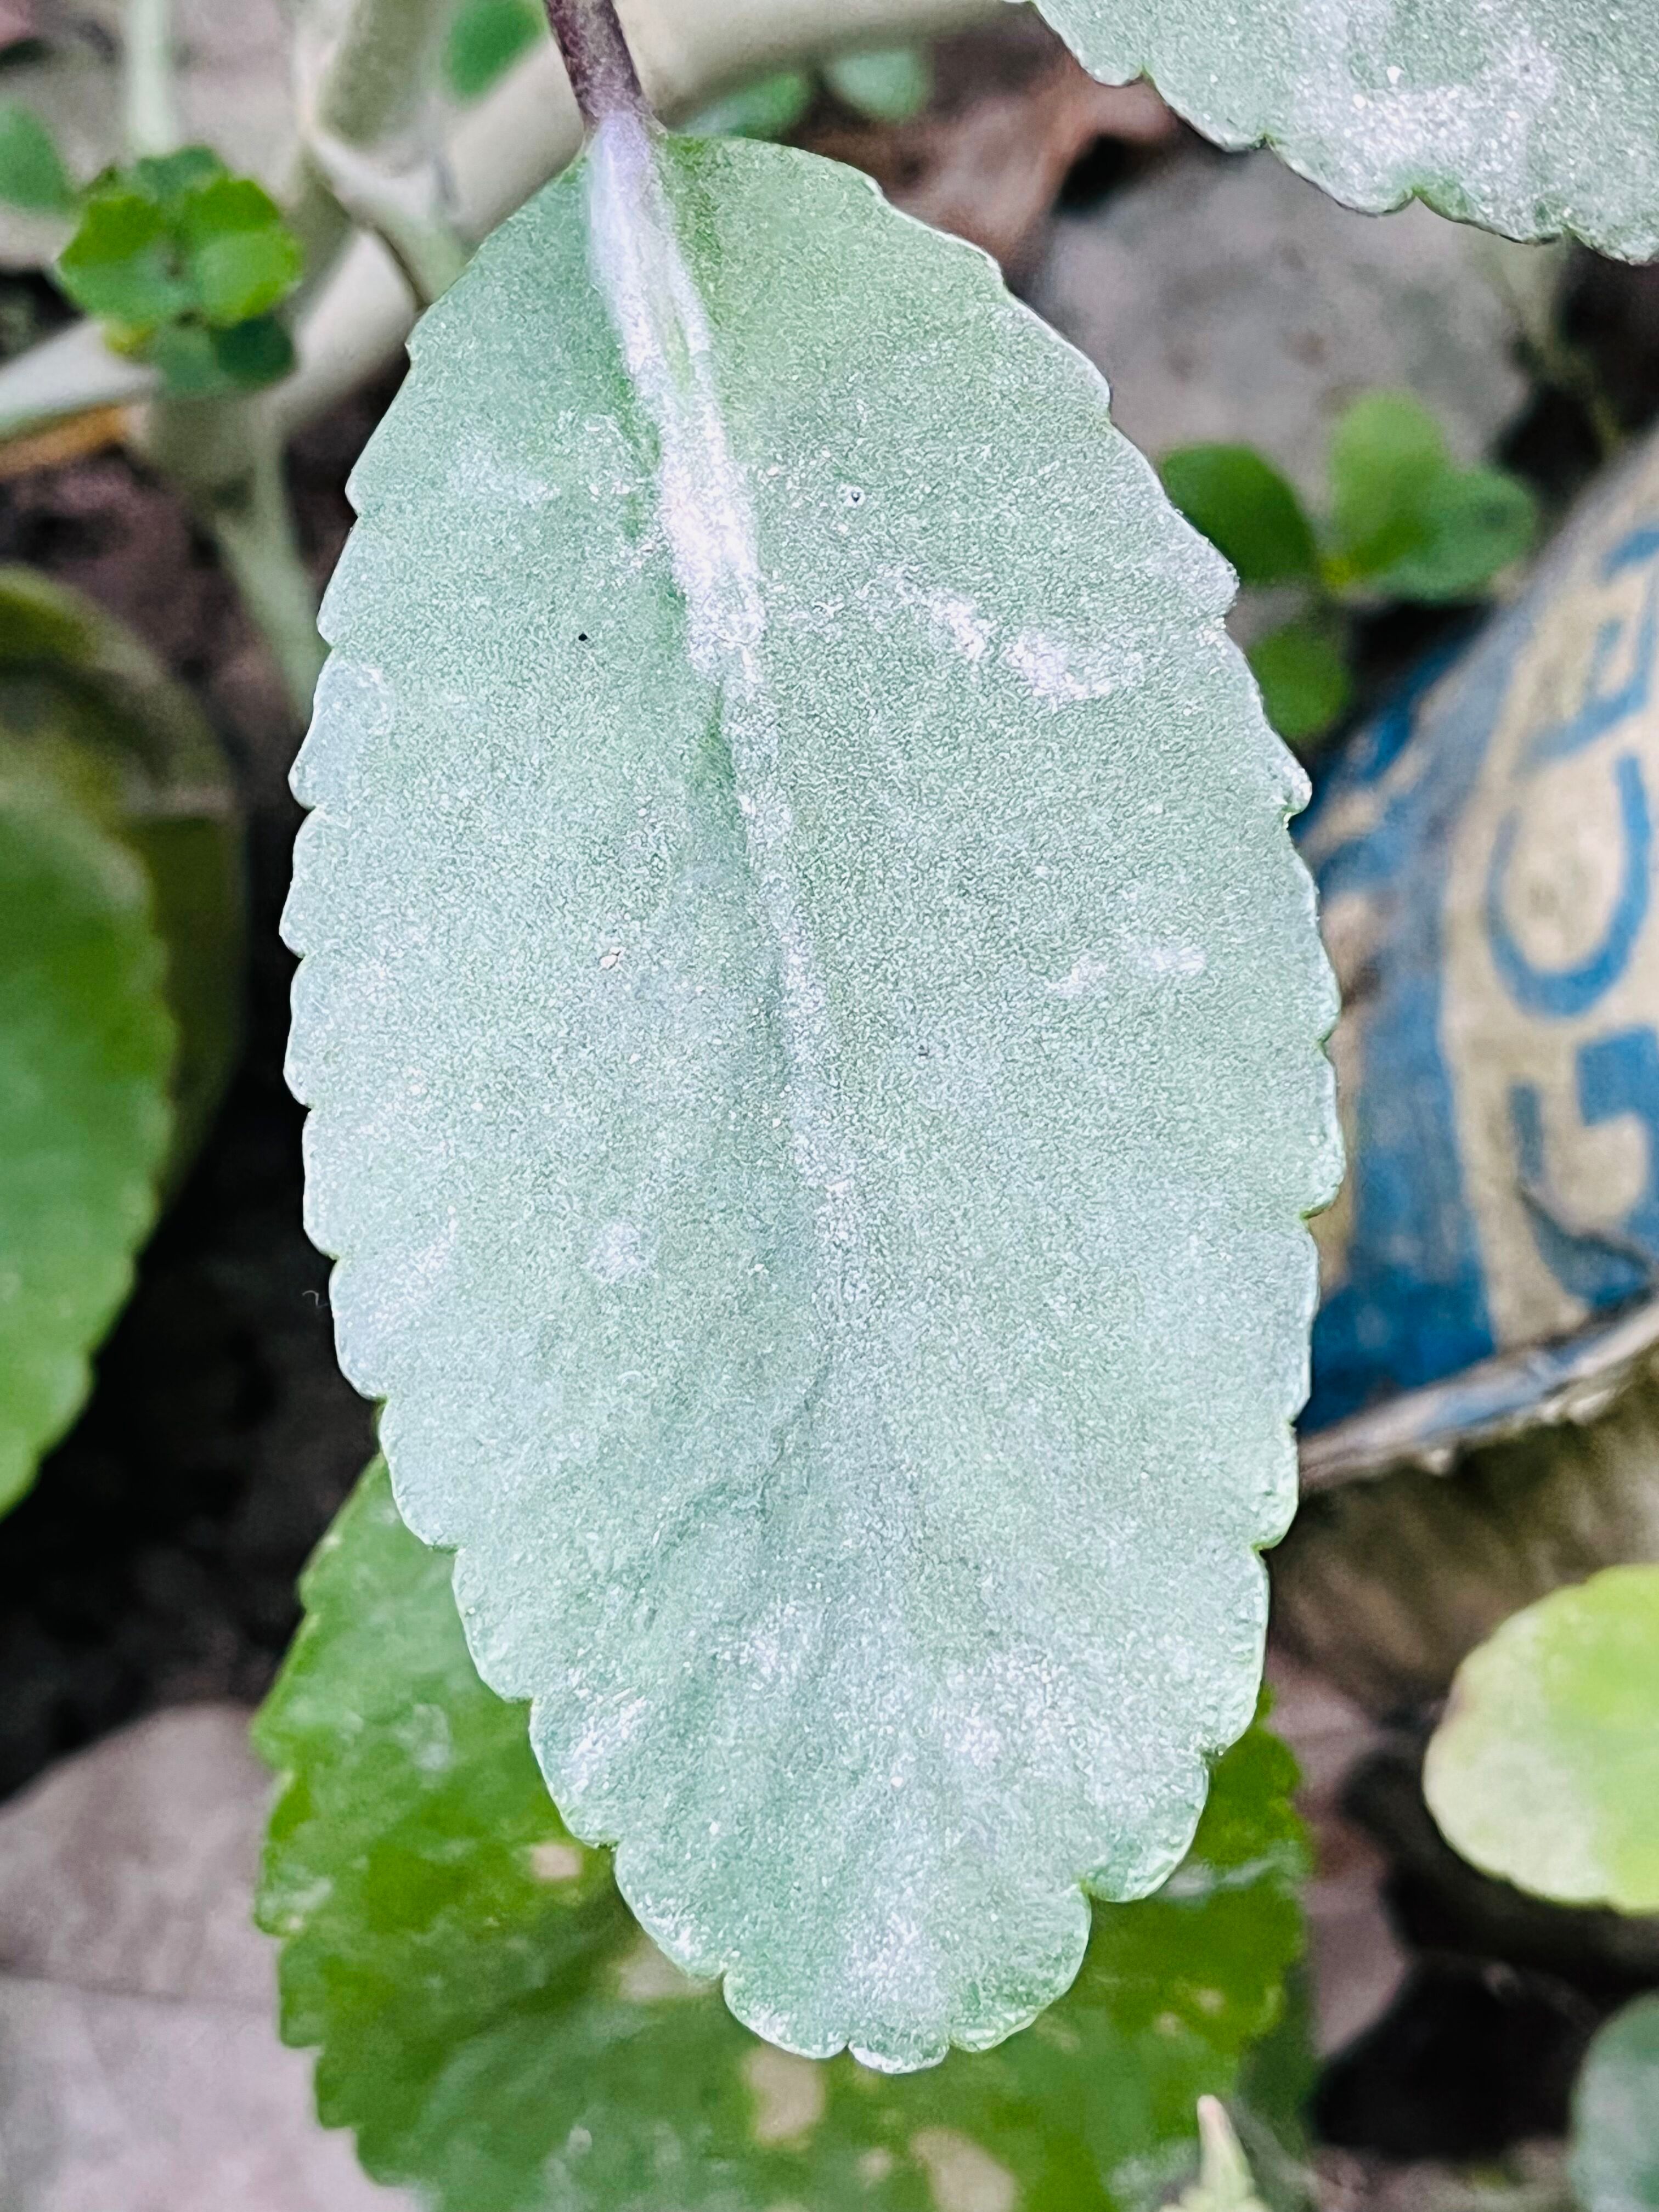
Plant species: kalanchoe-pinnata